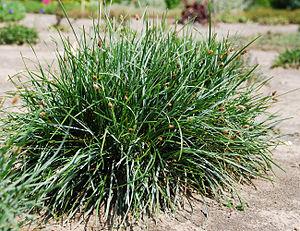
La zone de protection paysagère de Buda est une aire protégée située à Budapest et dont le périmètre est géré par le parc national Duna-Ipoly. Celui-ci comprend les grottes de dolomite de Buda et les zones boisées des collines de Buda. La zone naturelle protégée permet ainsi de conserver le patrimoine floristique et faunistique de la capitale. Parmi les espèces endémiques, le gurgolya hongrois, le Sesleria sadleriana et le dompte-venin hongrois sont particulièrement protégés. Le lin du Pilis dispose d'une aire taxonomique réduite aux collines du Szénás.